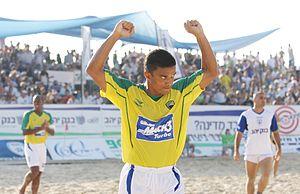
Benjamin Pereira da Silva dit Benjamin, né le 29 mai 1969 à Rio de Janeiro, est un joueur brésilien de football de plage.
Milano Beach Soccer est un club de football de plage basé à Milan et fondé en 2002.
L'équipe du Brésil de football de plage est une sélection qui réunit les meilleurs joueurs brésiliens dans cette discipline sous l'égide de la Confédération du Brésil de football de plage.